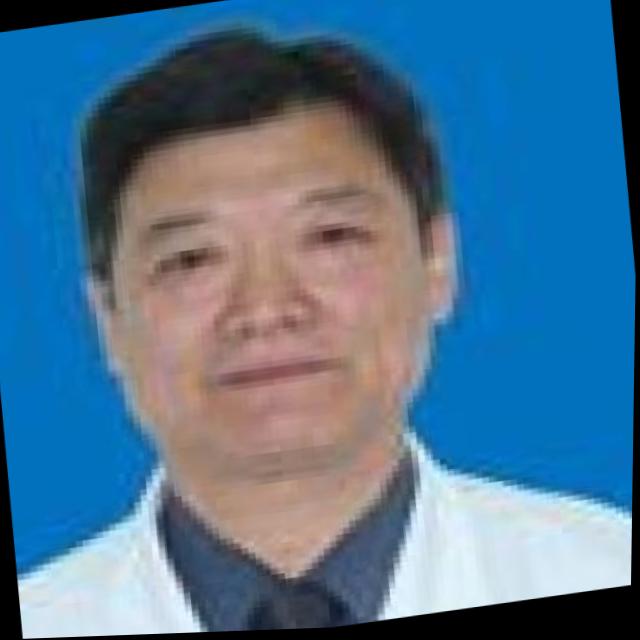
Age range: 45-64